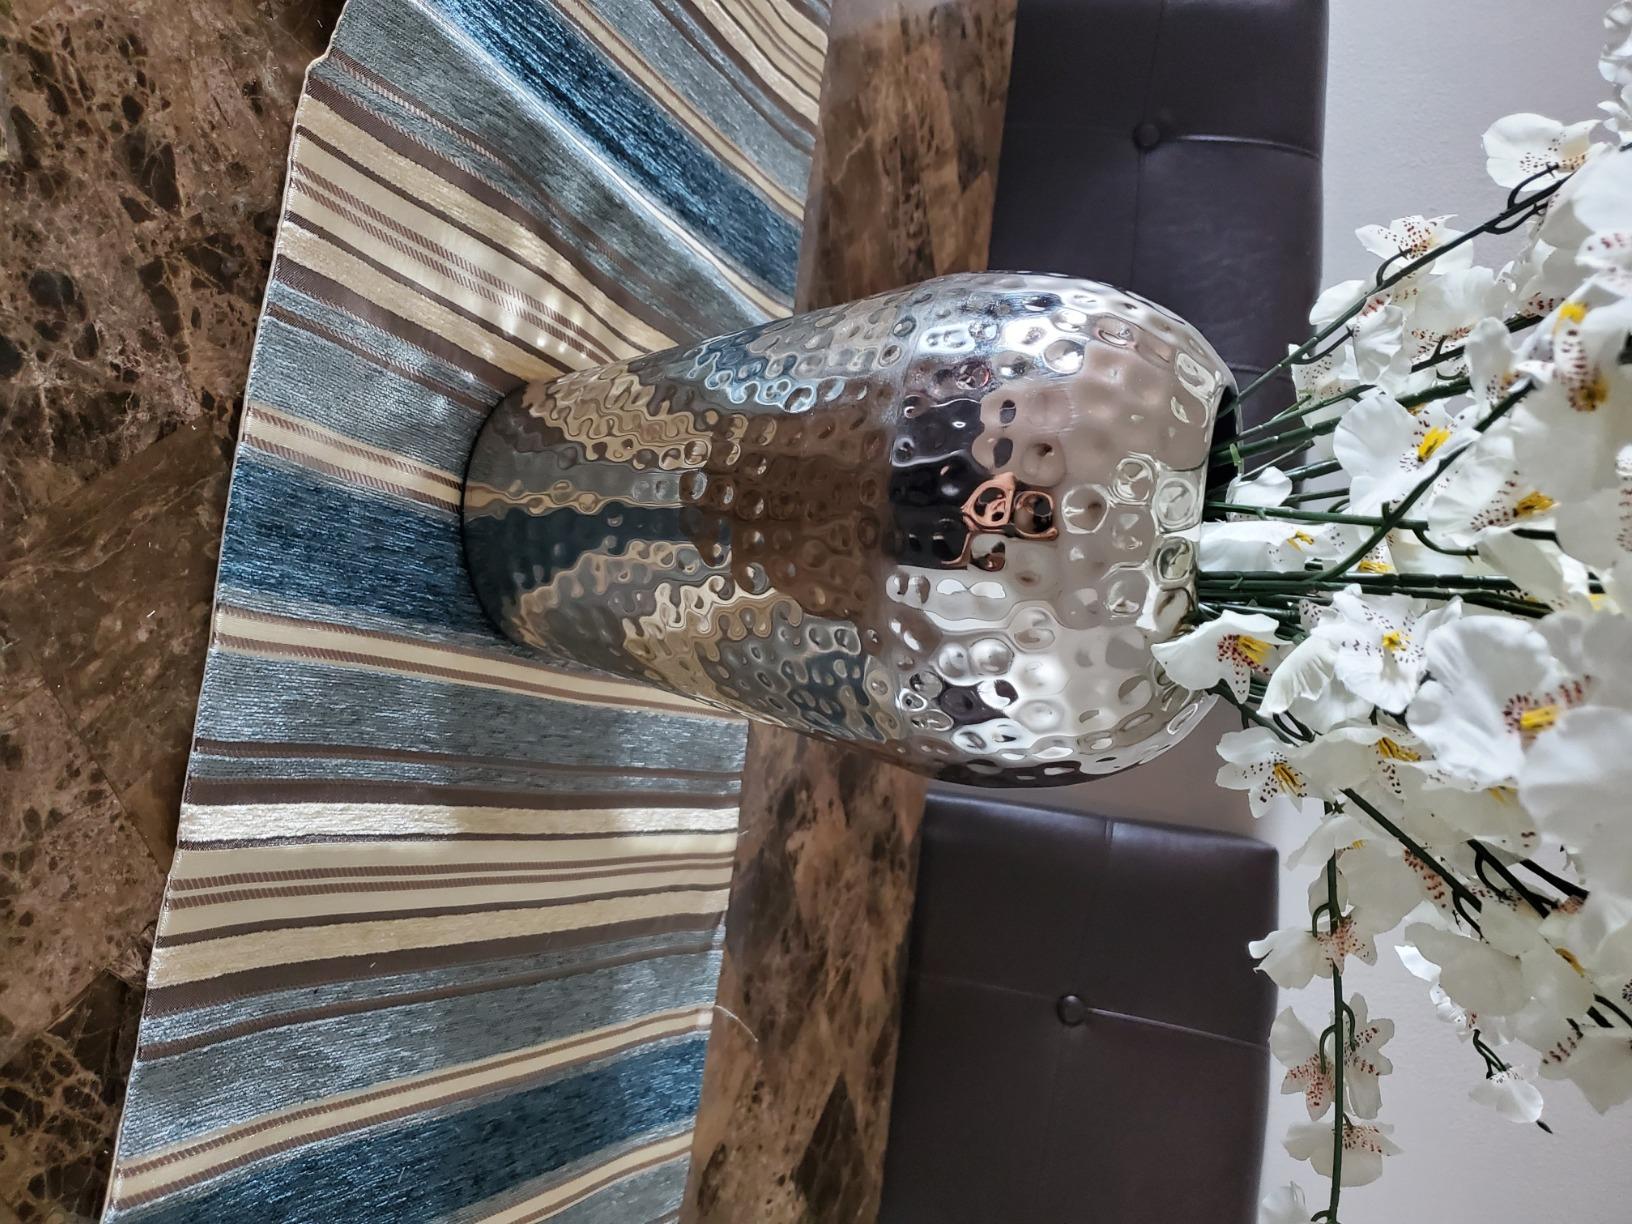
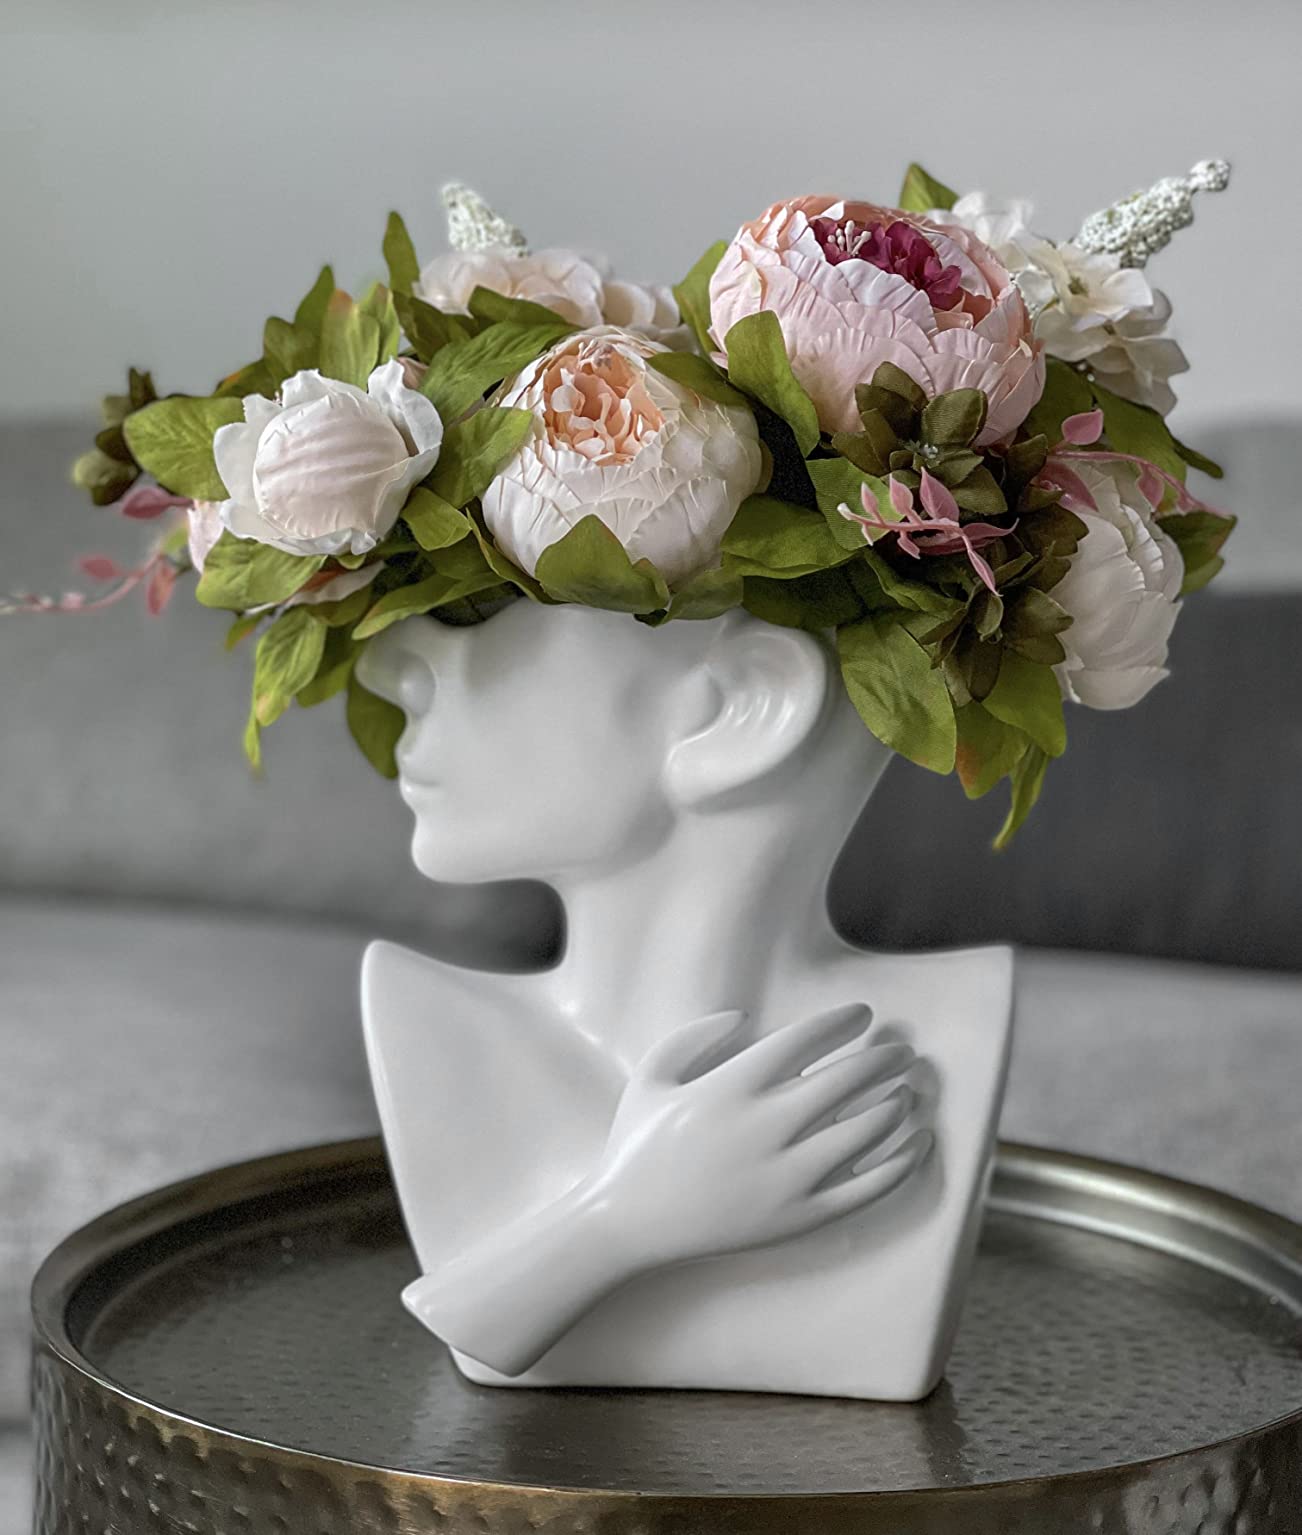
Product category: vase
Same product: no